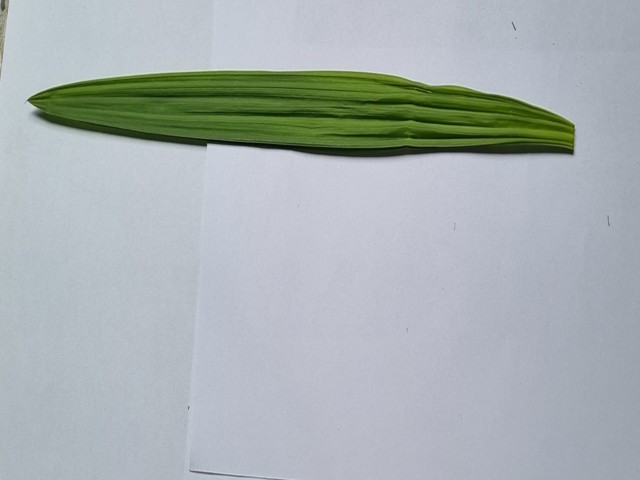
Plant: betal